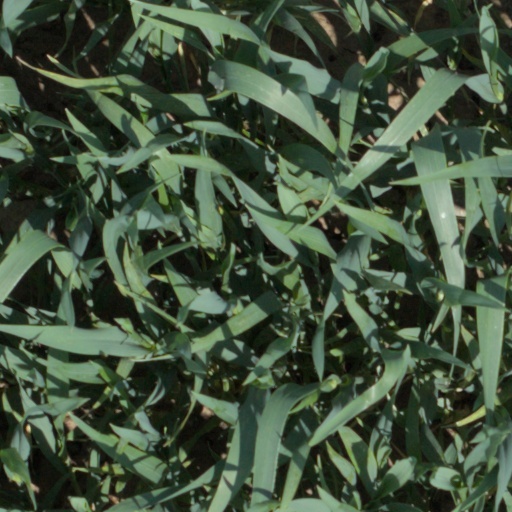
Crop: wheat